Camp for Climate Action

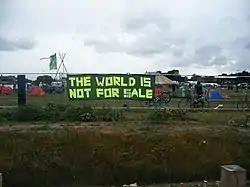
Banner on the temporary fence around the camp

The camp at Blackheath was set up on 26 August on Blackheath Common, which was the site of the 1381 Peasants' Revolt and was due to run until 2 September. The organisers kept the location of the camp secret from the police until the first day of the camp. About 1000 people arrived on the first day with the police adopting a low-key 'community policing' approach and using Twitter for the first time to communicate with protesters and senior officers held five meetings with protesters to prepare for the event.